1970s

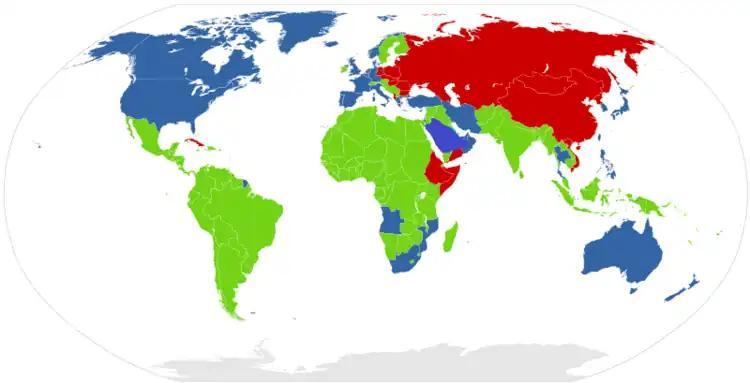
The world map of military alliances in 1970s: Western allies (blue), Non-aligned countries (green) and Soviet allies (red)

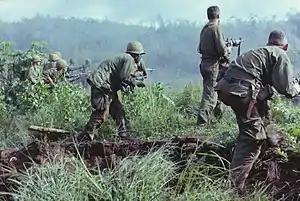
The Vietnam War (1955–1975)

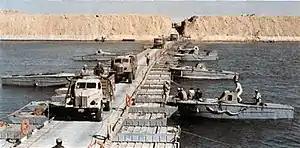
Egyptian military vehicles crossing the Suez Canal on October 7, 1973, during the Yom Kippur War.

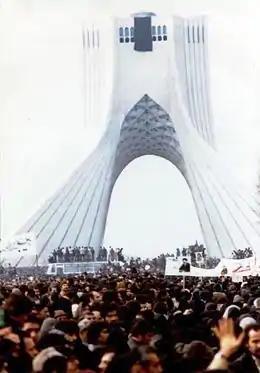
1979 Iranian Revolution

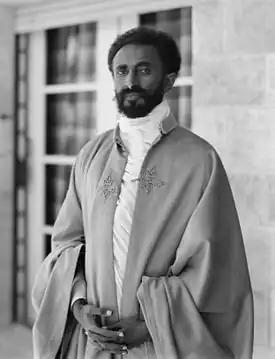
Haile Selassie was overthrown from power in Ethiopia, ending one of the longest-lasting monarchies in world history.

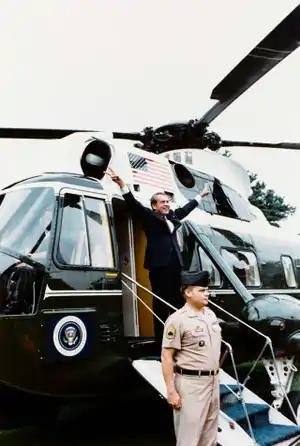
Nixon displays the V-for-victory sign as he departs the White House after resigning

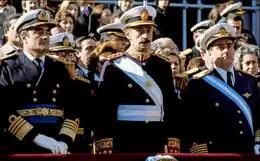
The first Military Junta after the 1976 Coup d'État in Argentina, integrated by Jorge Videla, Emilio Massera and Orlando Agosti

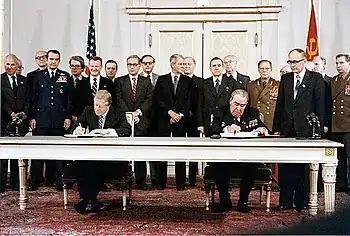
United States President Jimmy Carter and Soviet Premier Leonid Brezhnev sign the SALT II treaty, June 18, 1979, in Vienna, Austria

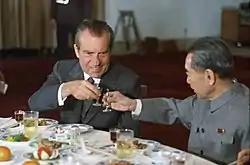
Nixon and Zhou toast, 1972

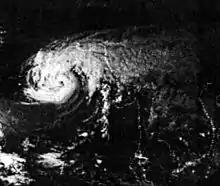
The 1970 Bhola cyclone, considered the 20th century's worst cyclone disaster, kills an estimated 500,000 people in the densely populated Ganges Delta region of East Pakistan during November 1970.

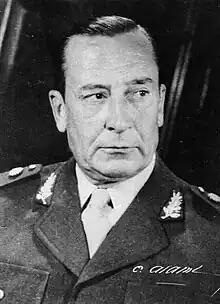
Pedro Eugenio Aramburu

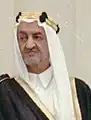
King Faisal bin Abdulaziz Al Saud

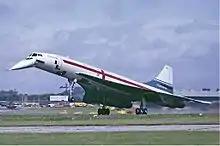
Concorde landing at Farnborough in September 1974

Superpower tensions had cooled by the 1970s, with the bellicose US–Soviet confrontations of the 1950s–60s giving way to the policy of détente, which promoted the idea that the world's problems could be resolved at the negotiating table. Détente was partially a reaction against the policies of the previous 25 years, which had brought the world dangerously close to nuclear war on several occasions, and because the US was in a weakened position following the failure of the Vietnam War. As part of détente, the US also restored ties with the People's Republic of China, partially as a counterweight against Soviet expansionism.